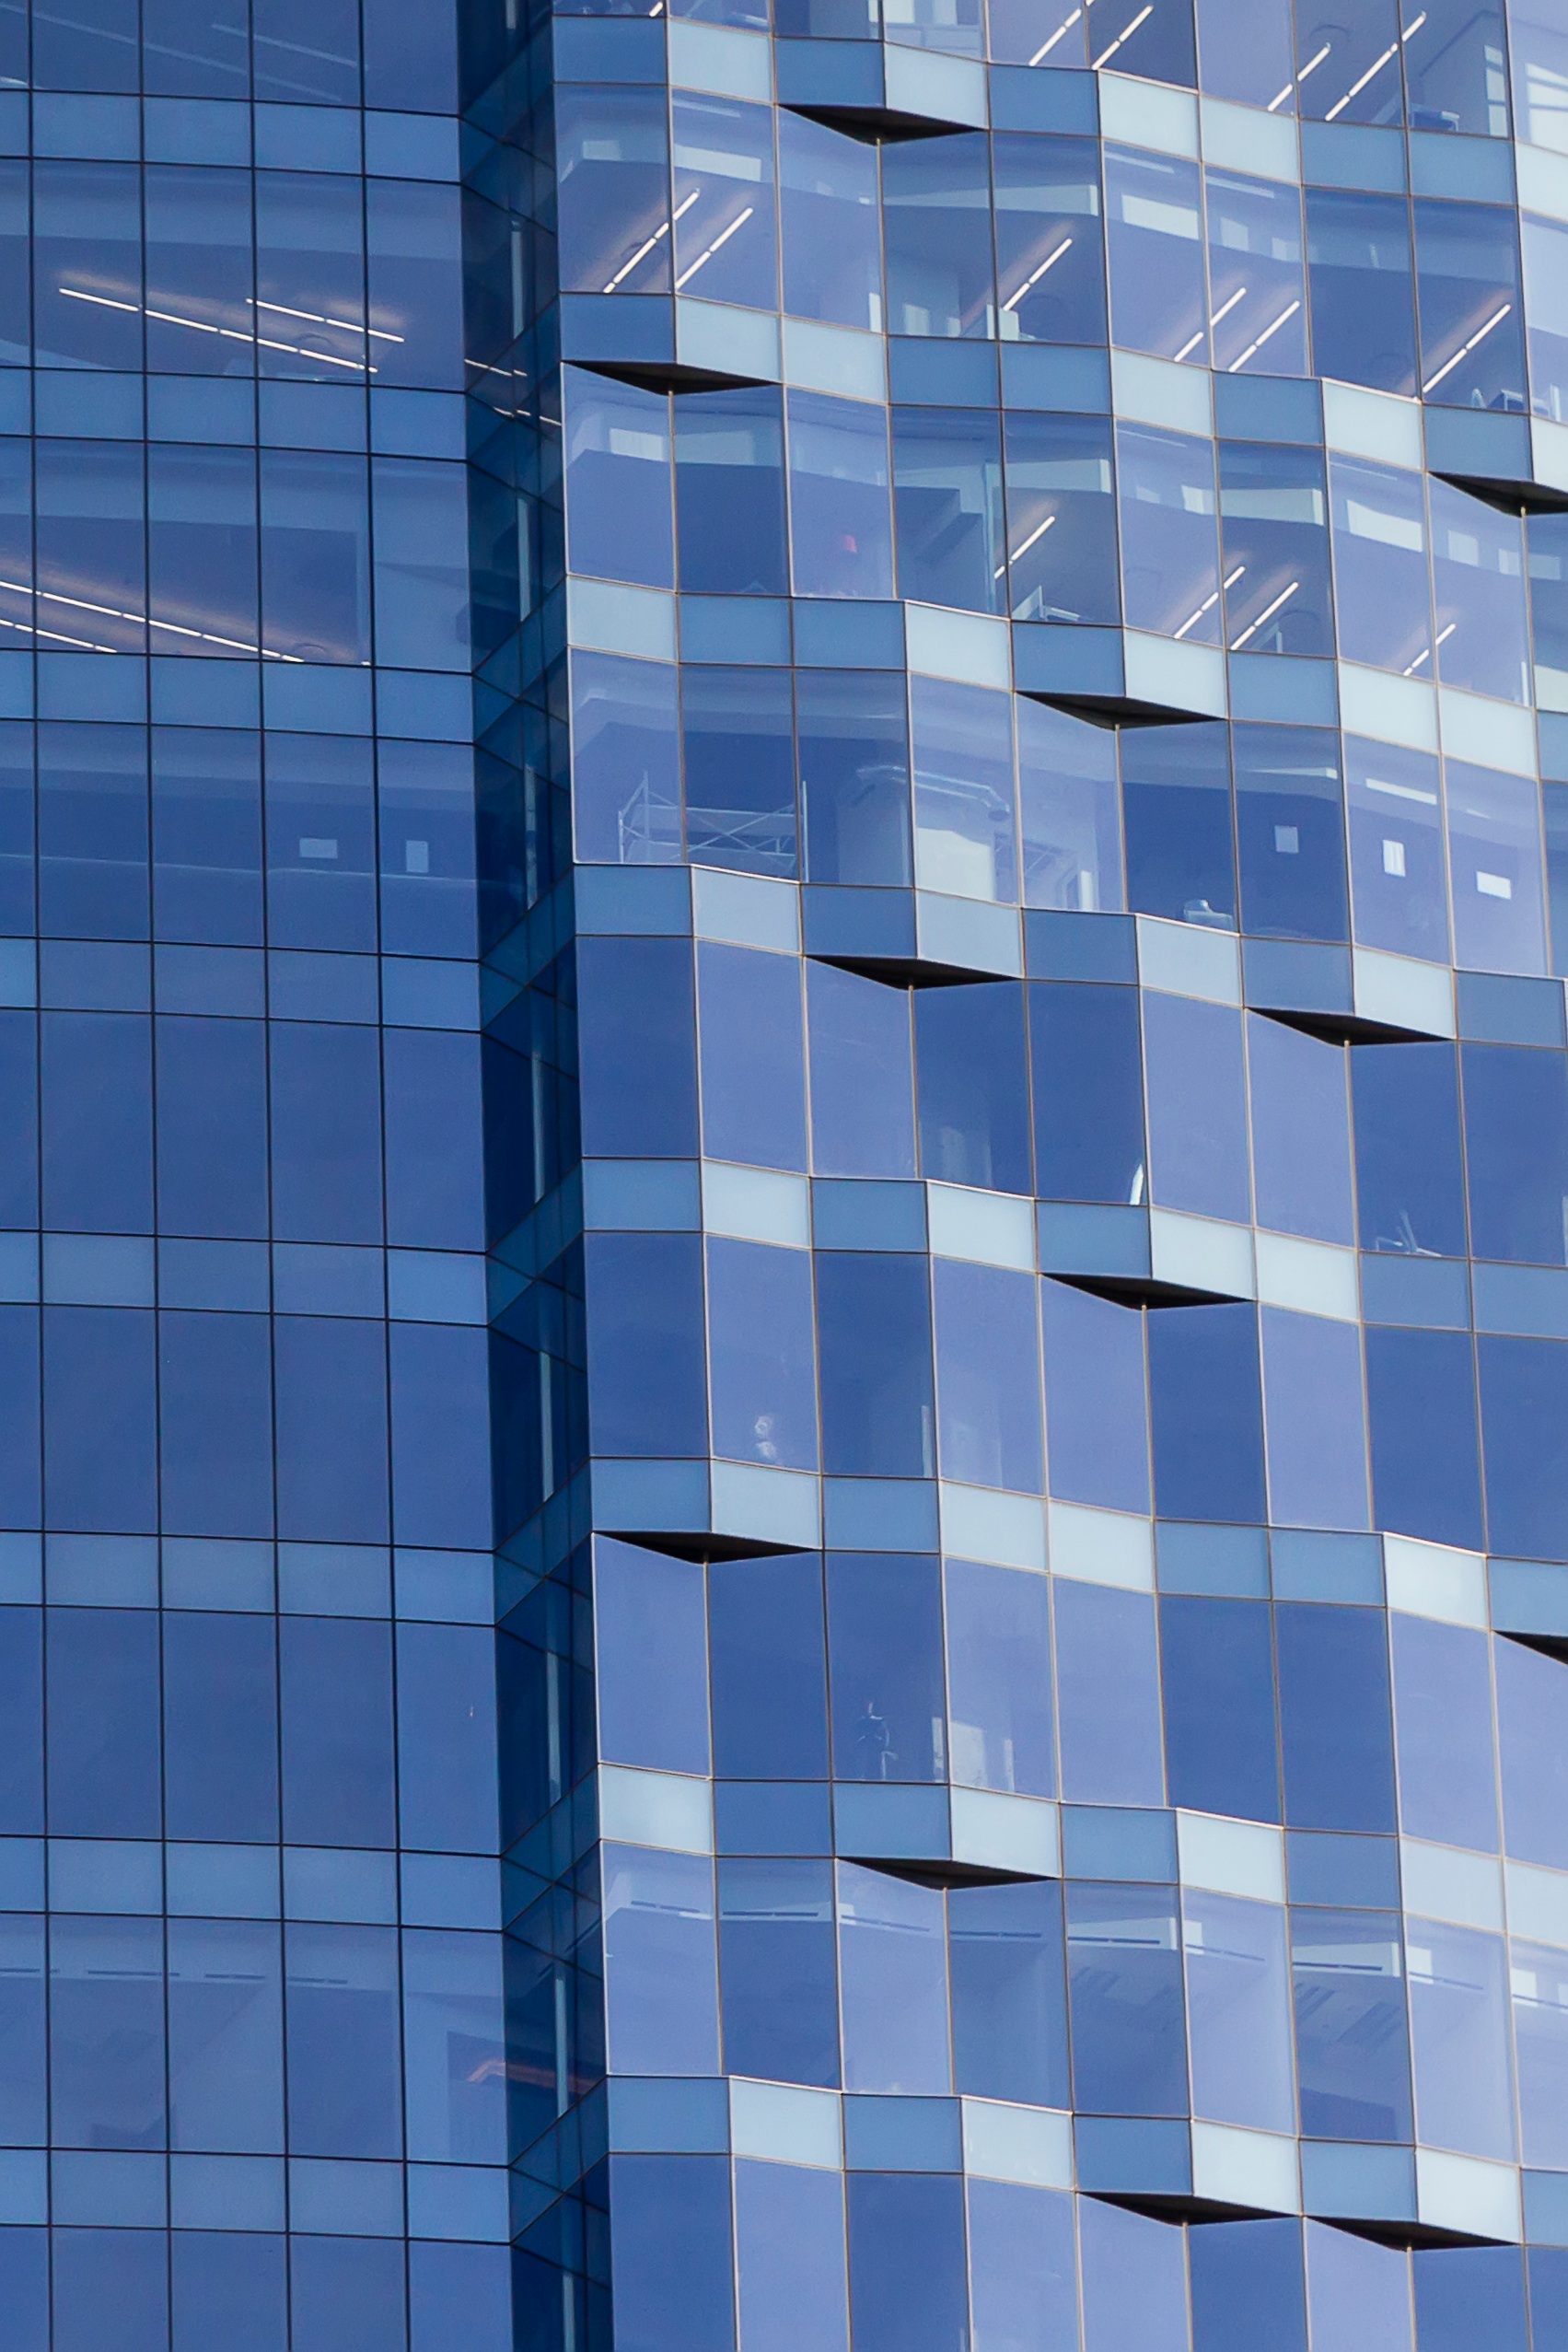
architecture, skyscraper, pattern, line, reflection, color, facade, blue, tower block, circle, interior design, design, symmetry, shape, daylighting, window covering